Mercury-Redstone 4

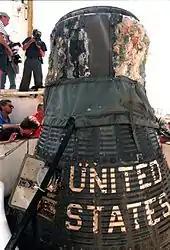
"Liberty Bell 7" was recovered in 1999

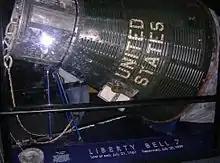
The restored spacecraft is currently displayed at the Cosmosphere in Hutchinson, Kansas.

After several unsuccessful attempts in 1992 and 1993, Oceaneering International, Inc. lifted the "Liberty Bell 7" off the floor of the Atlantic Ocean and onto the deck of a recovery ship on July 20, 1999, the 30th anniversary of the Apollo 11 lunar landing and a day shy of the 38th anniversary of the loss of the Mercury capsule. The team was led by Curt Newport and financed by the Discovery Channel.